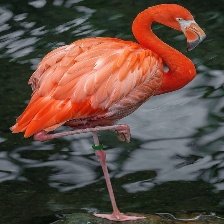
Species: AMERICAN FLAMINGO
Scientific name: PHOENICOPTERUS RUBER